Ryszard Drozd

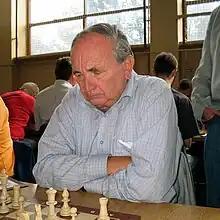
Ryszard Drozd in 2006

Ryszard Sławomir Drozd (16 June 1934 – 7 March 2012) was a Polish chess FIDE Master (1983).